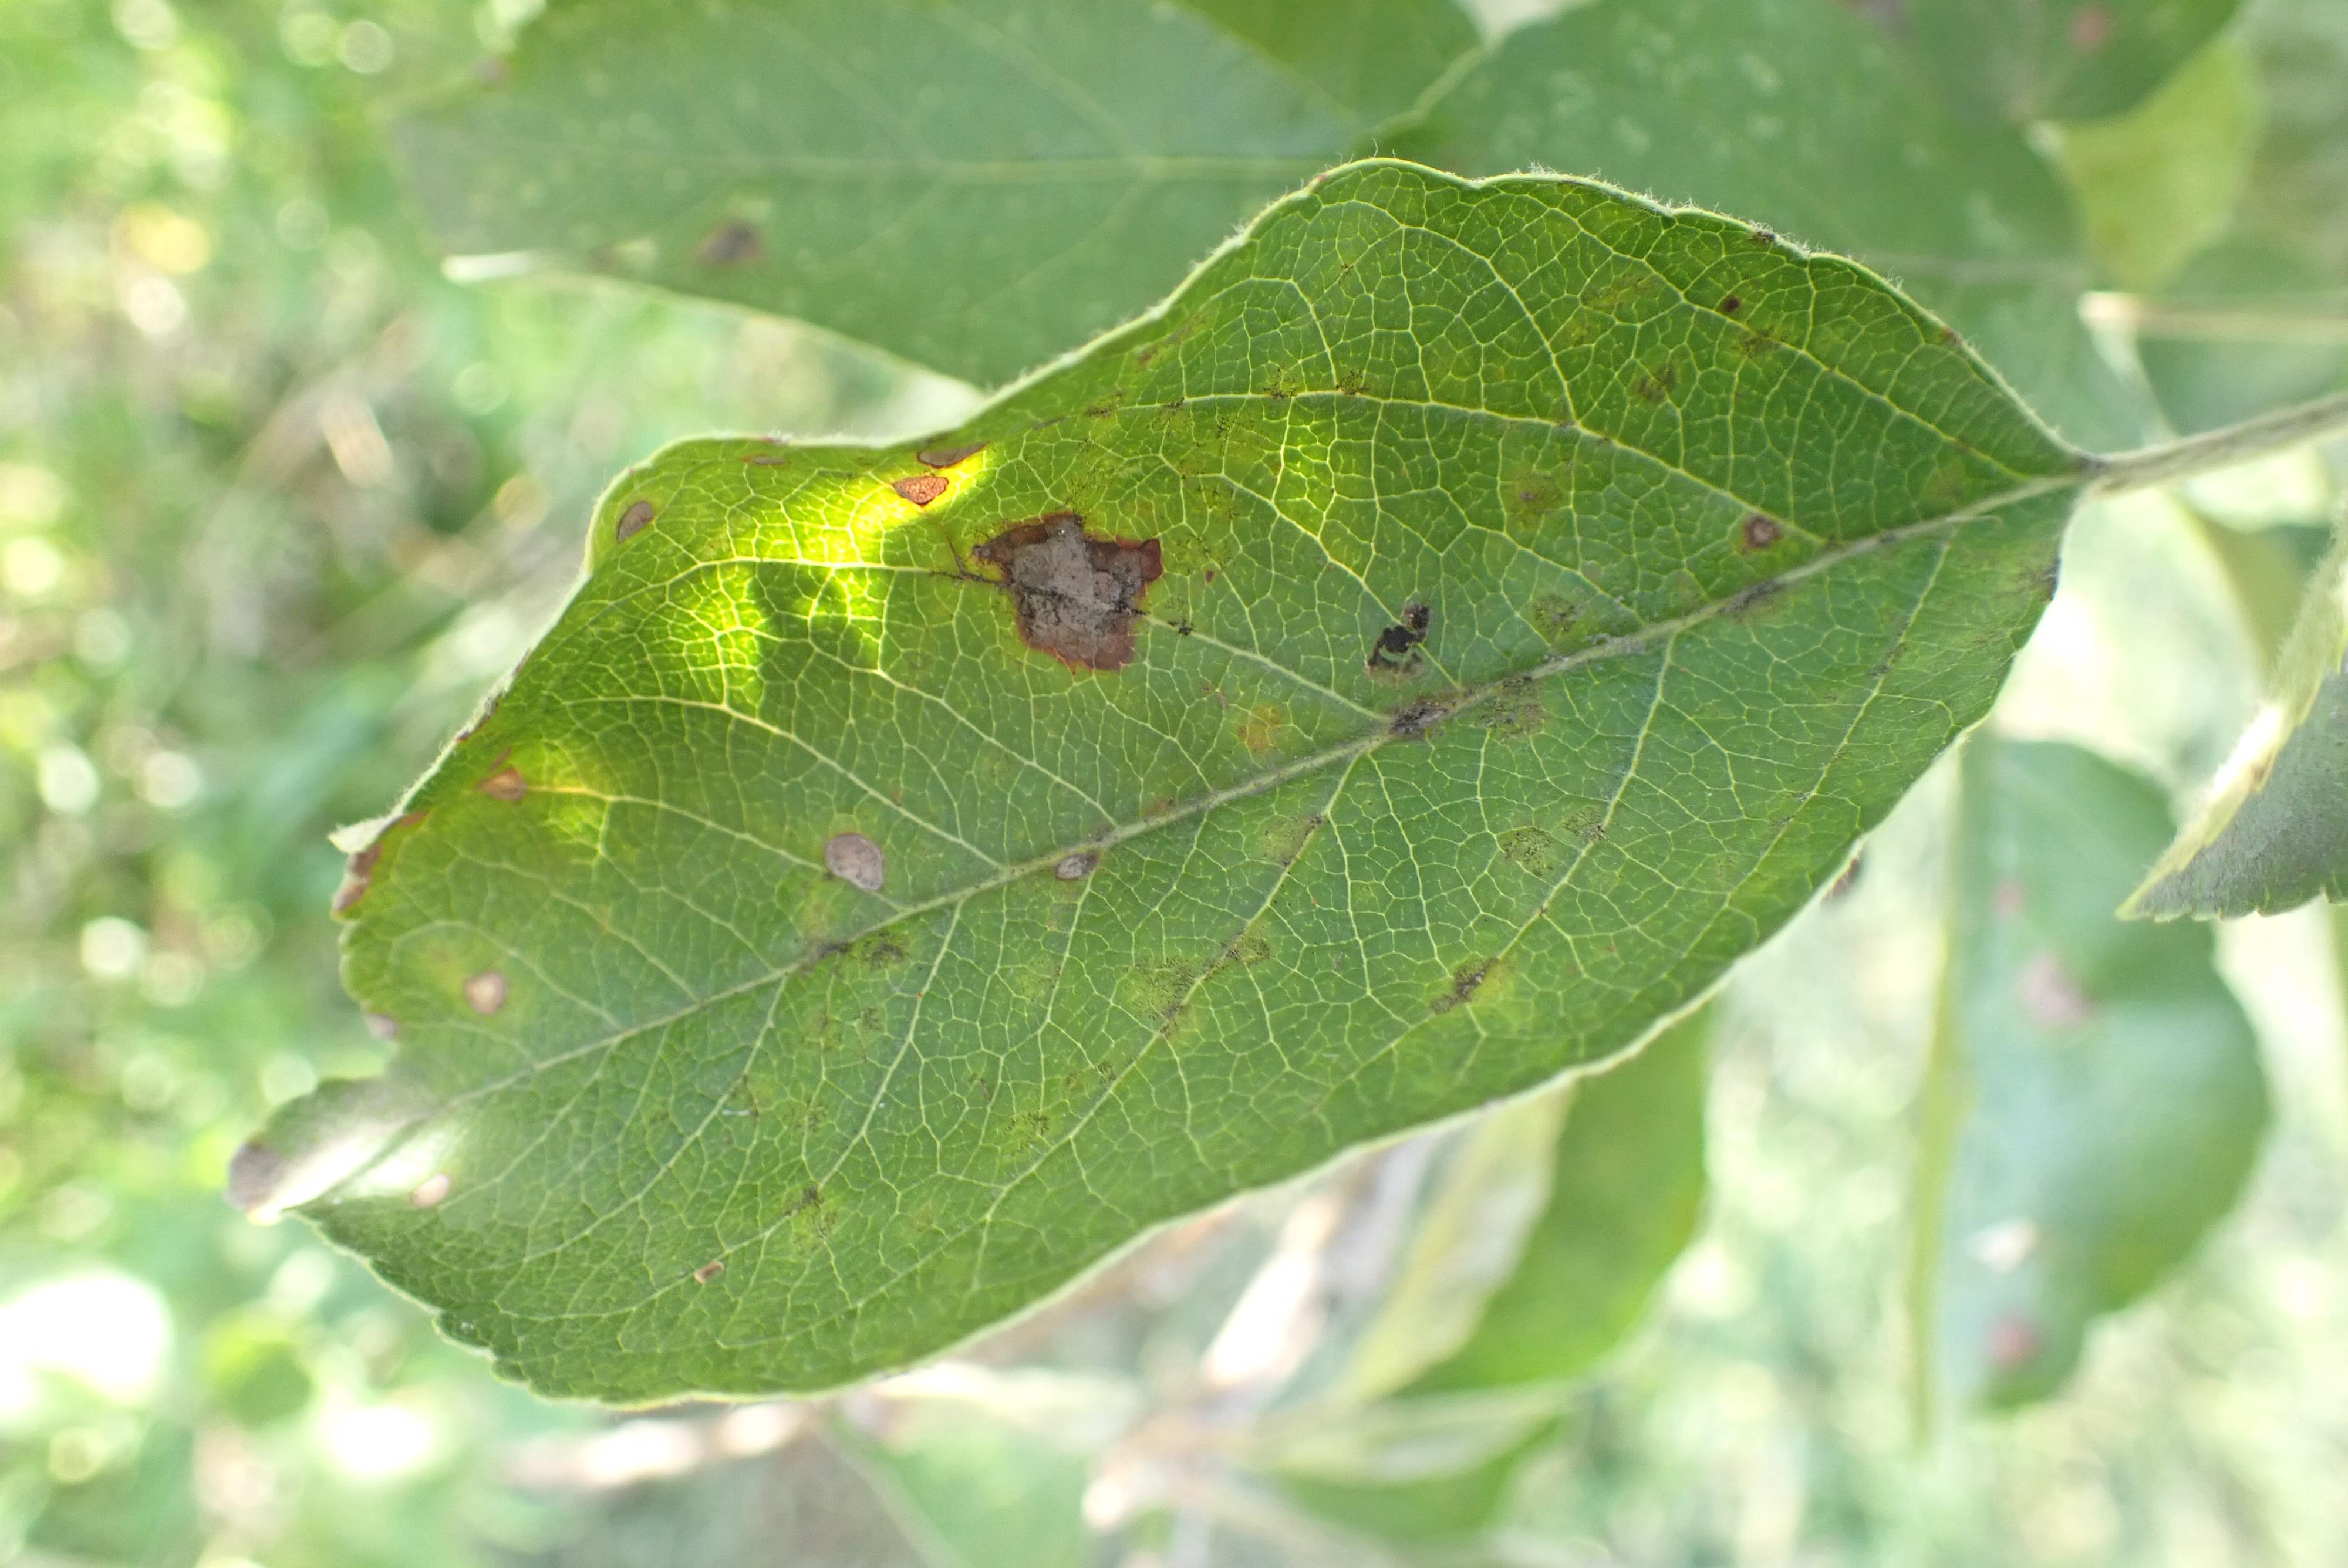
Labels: scab, frog_eye_leaf_spot, complex